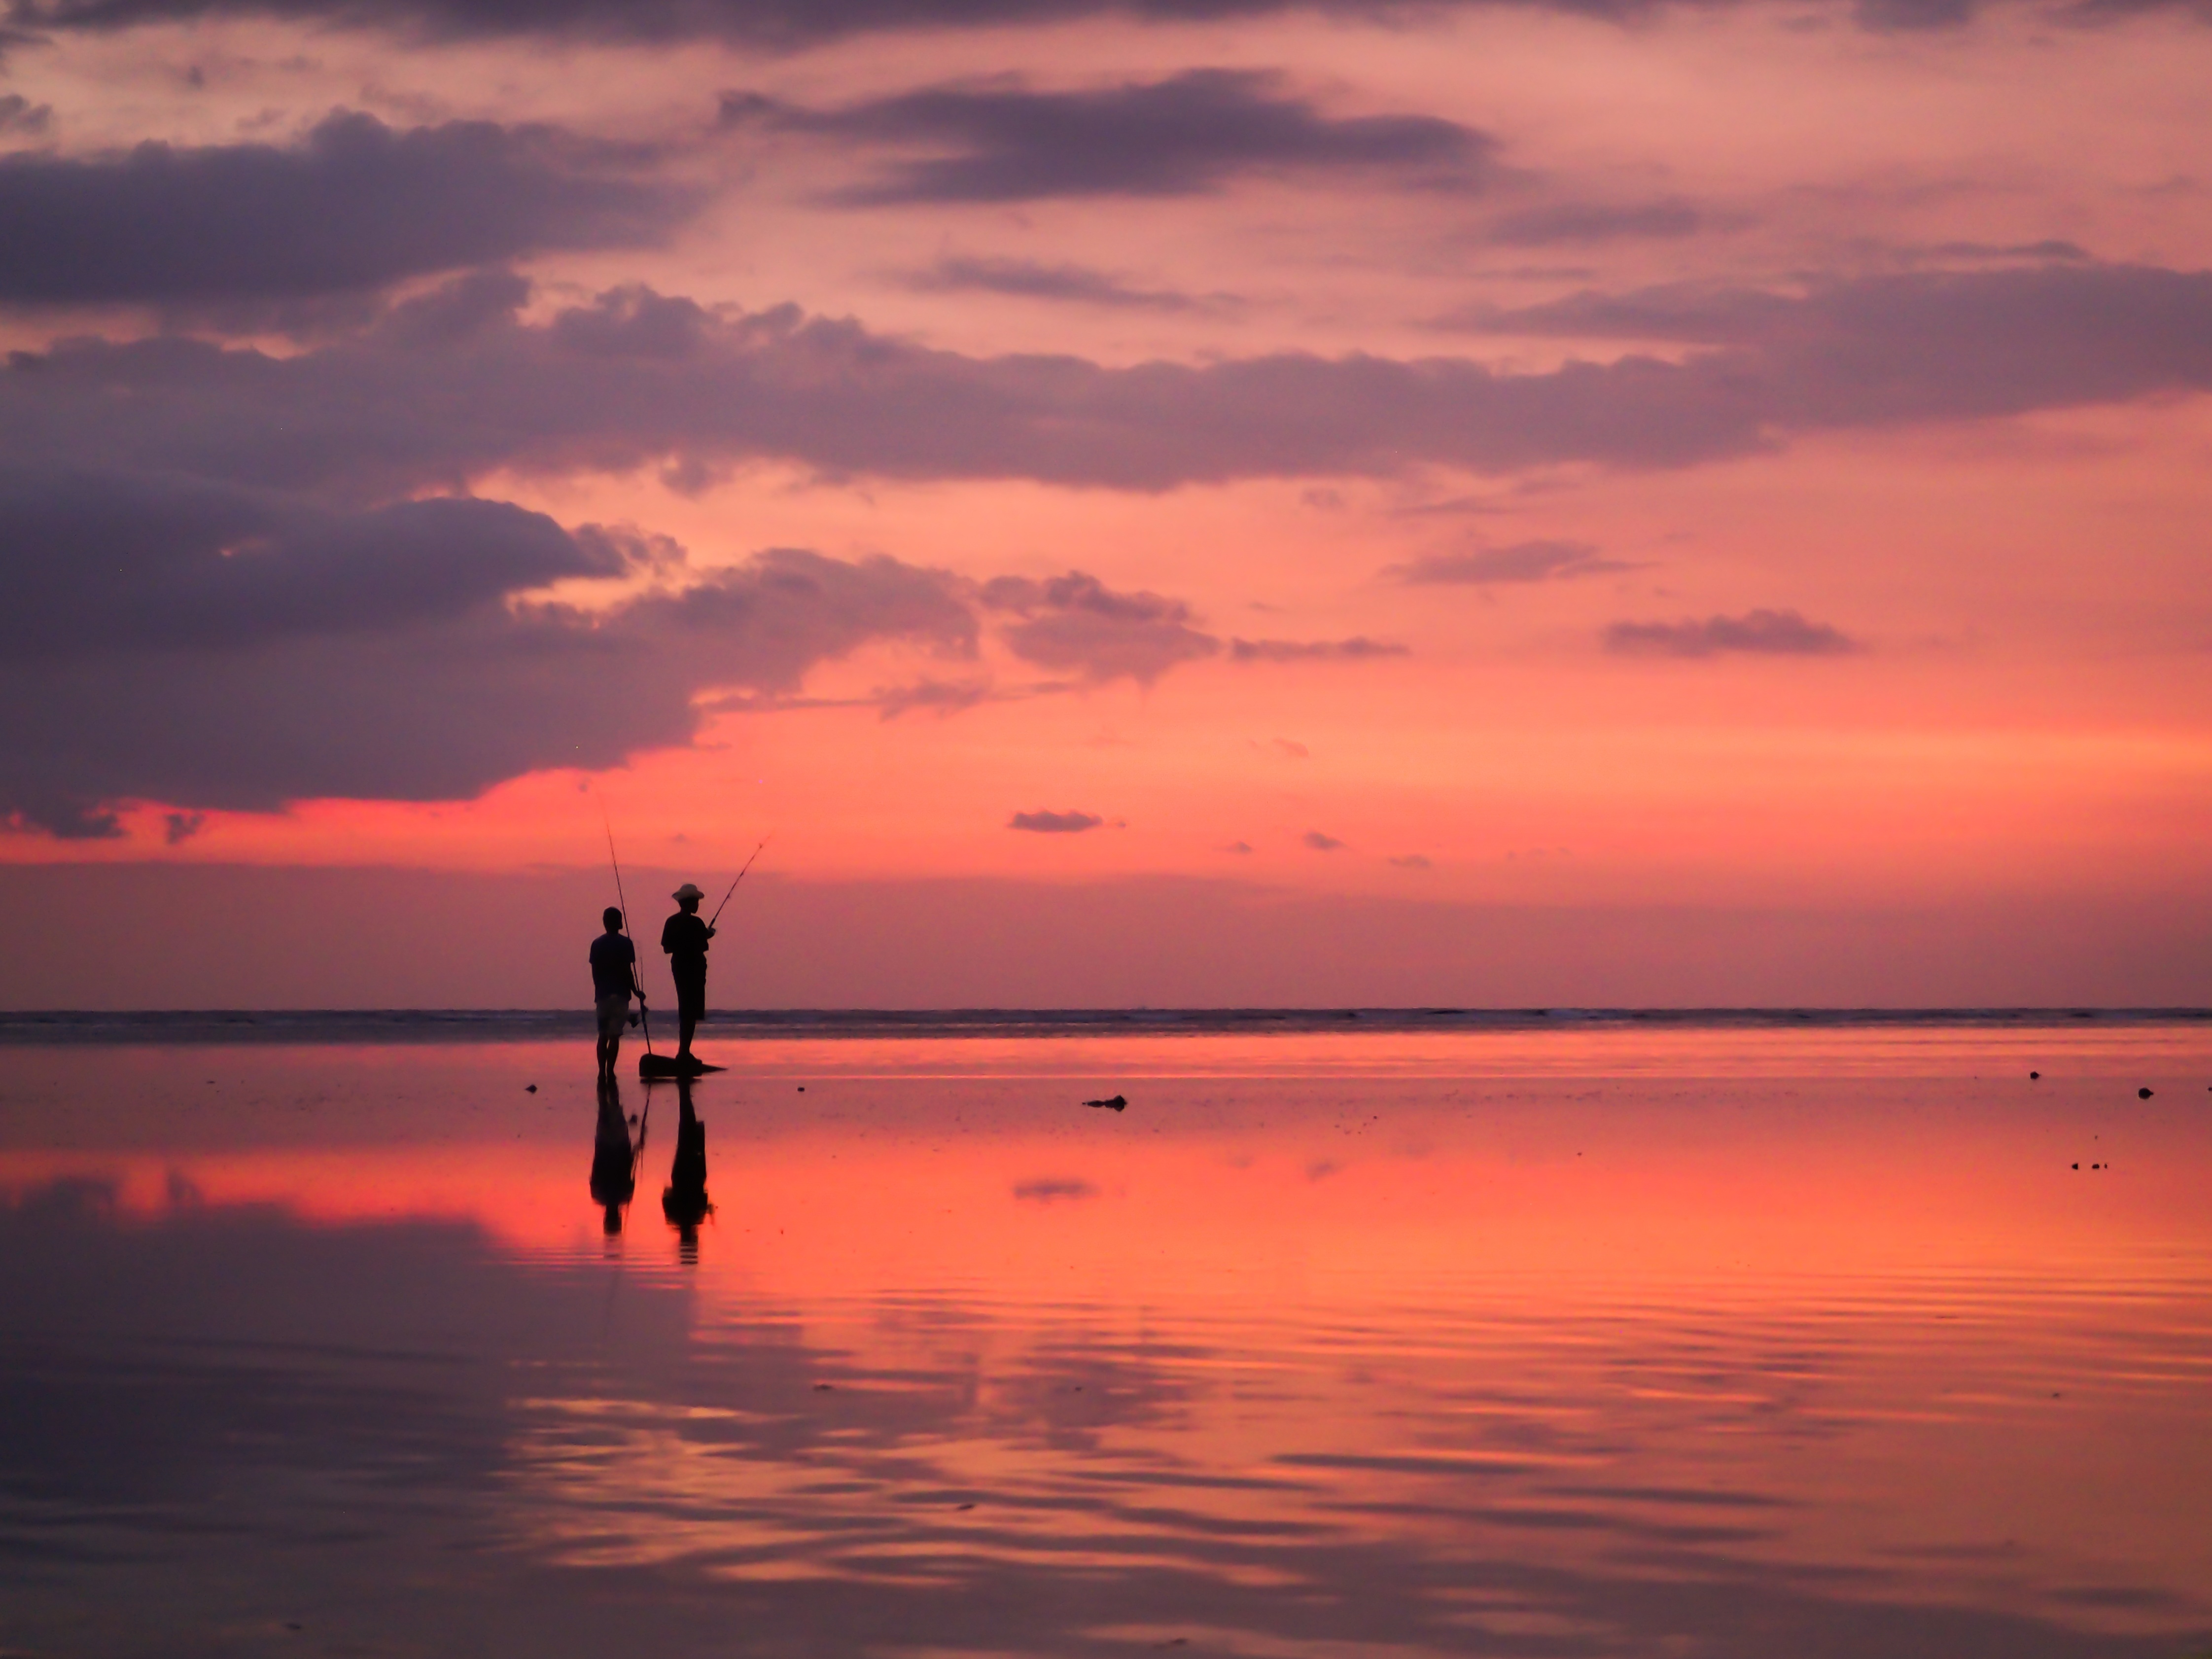
desk, beach, landscape, sea, water, ocean, horizon, cloud, sky, sun, sunrise, sunset, morning, shore, dawn, atmosphere, summer, dusk, evening, reflection, jungle, fisherman, calm, trip, spiritual, clouds, temple, instagram, nice, bali, afterglow, red sky at morning, gili trawangan